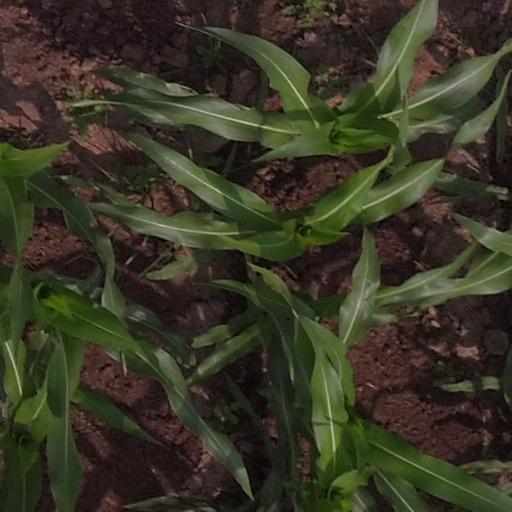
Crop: maize; corn